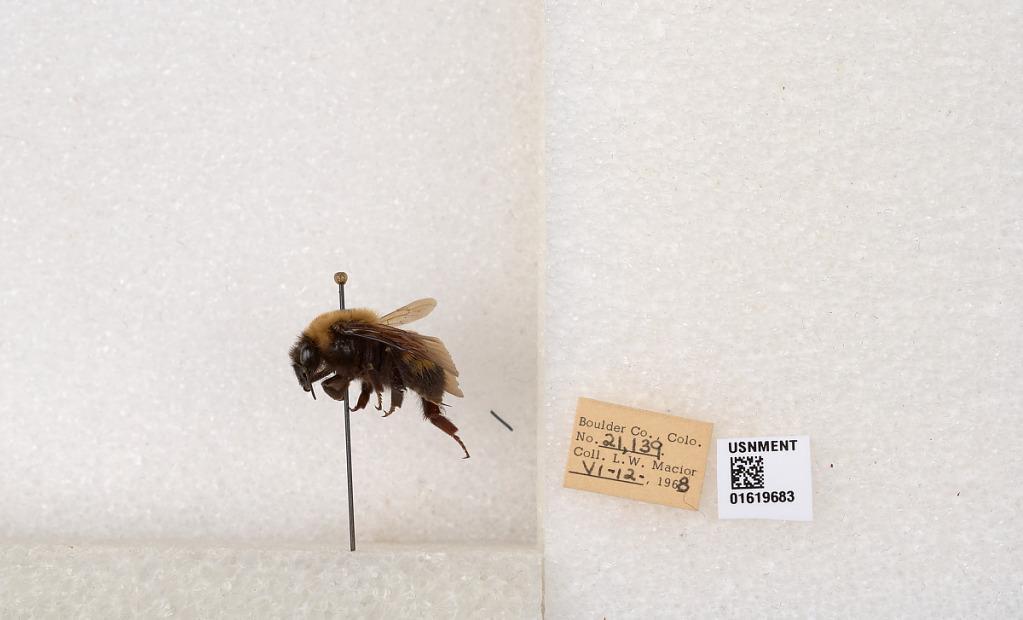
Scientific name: Bombus (Bombus) nevadensis Cresson